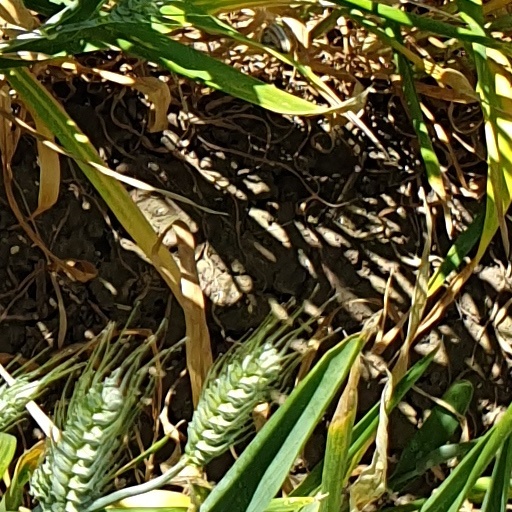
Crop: wheat